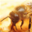
Label: bee